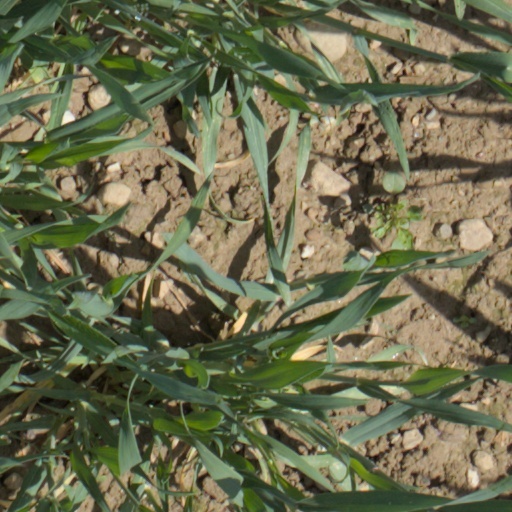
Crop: wheat